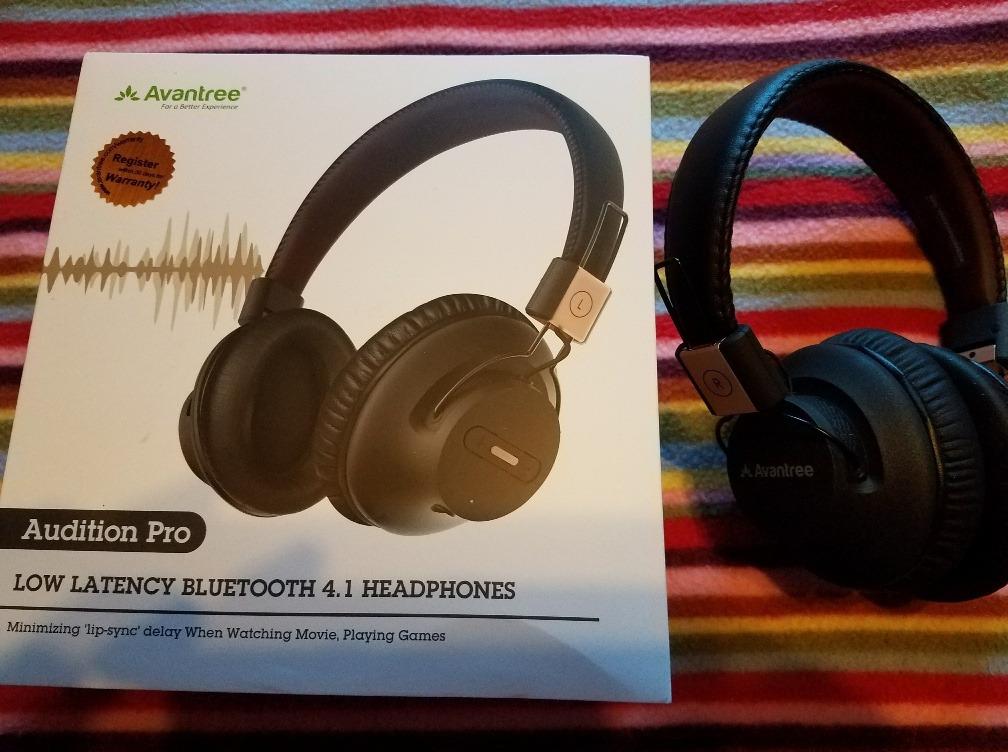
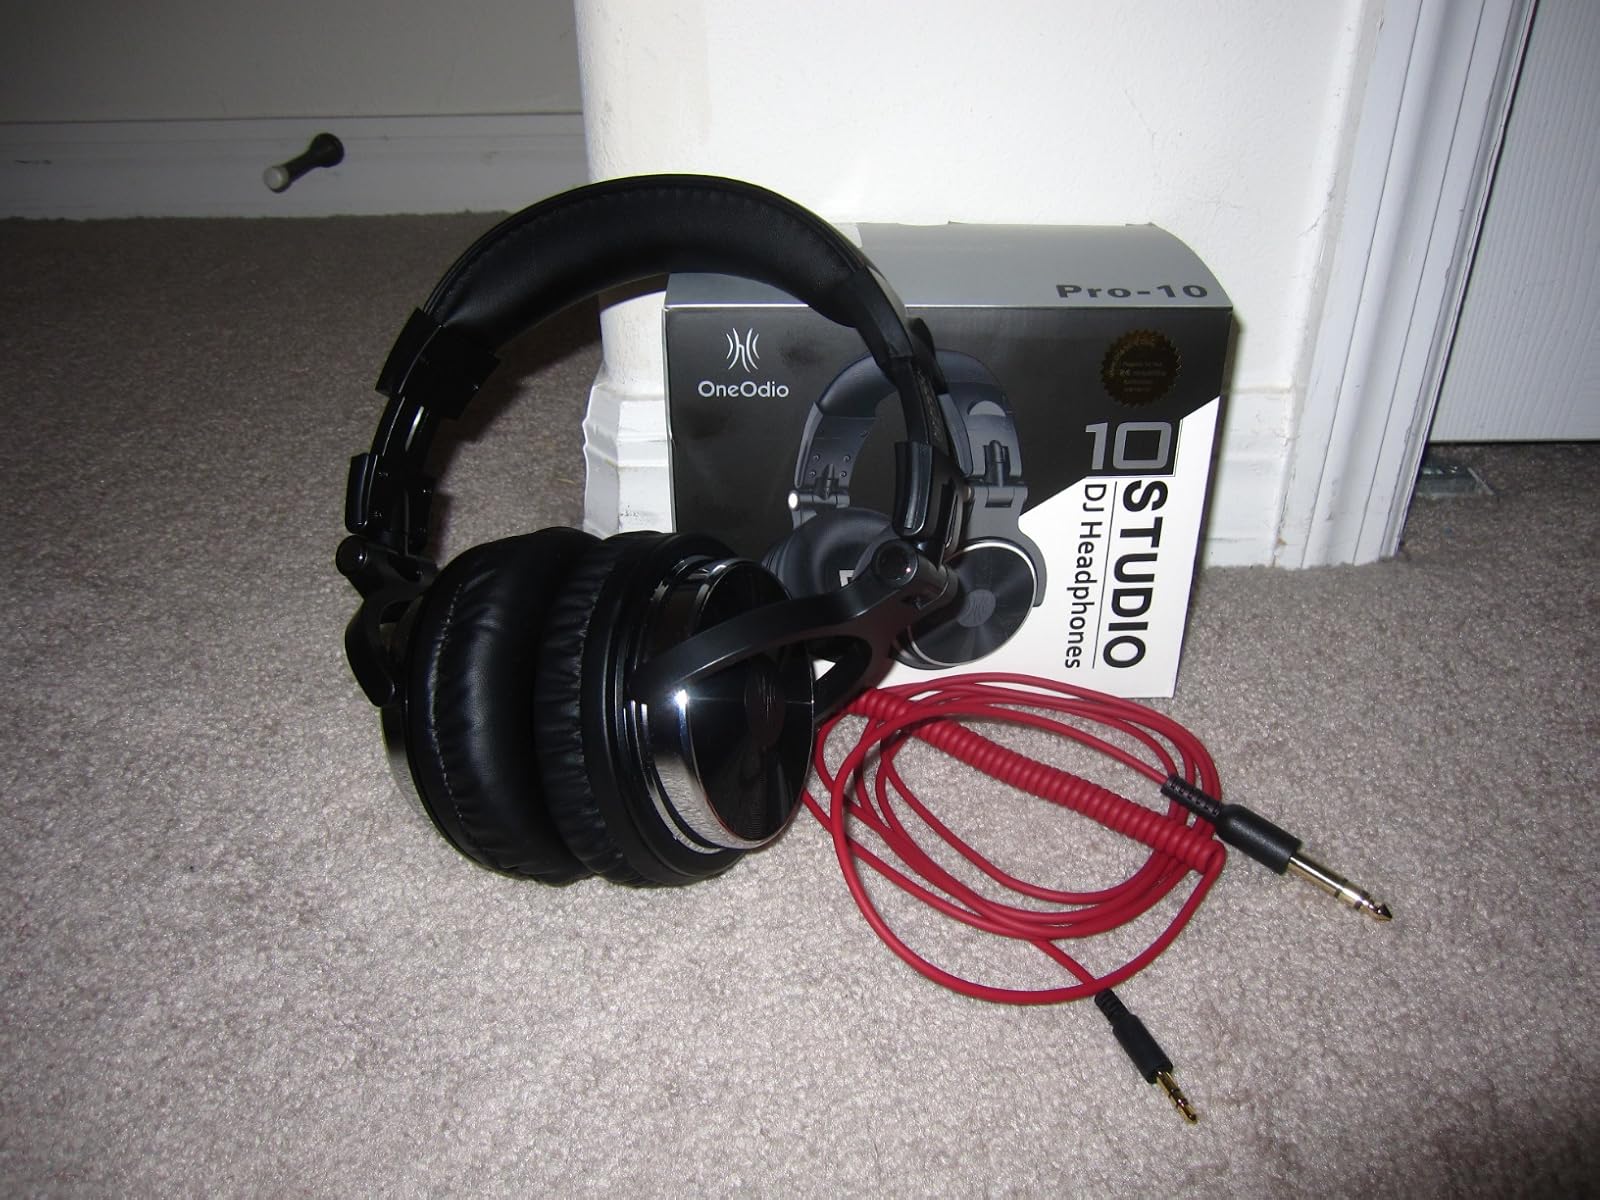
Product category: headphones
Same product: no